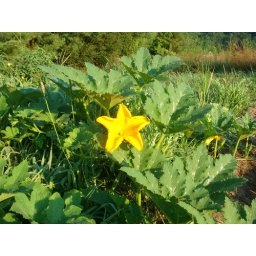
pumpkin plant flower in morning